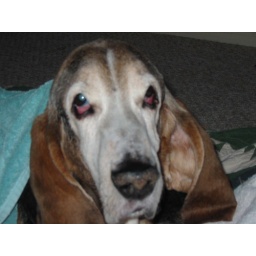
He's happily enjoying his bath towel &amp;quot;blanket&amp;quot; and snooze in the living room. But HEEERE I come with the camera...